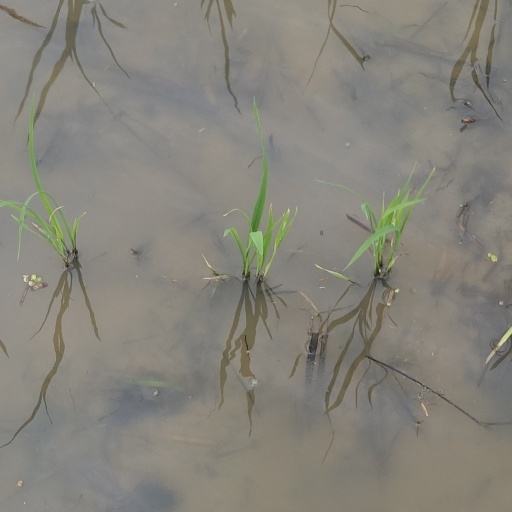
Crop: rice